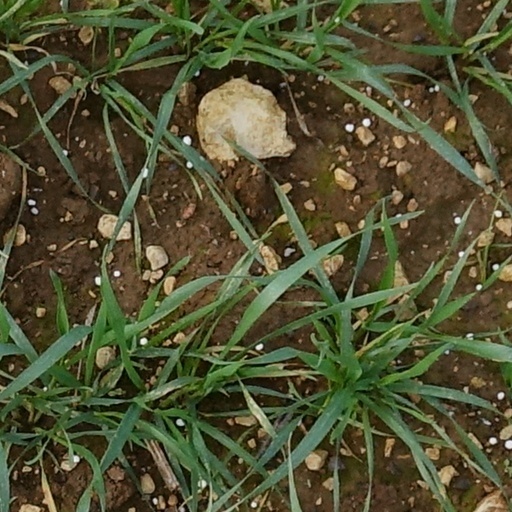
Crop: wheat